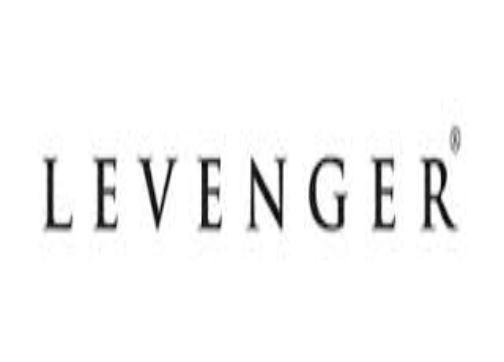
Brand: levenger
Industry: Necessities